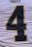
Number: 4